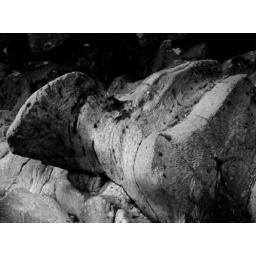
Taken at the Hermitage, Dunkeld, great rock sculpture, but under water the last time I went there.